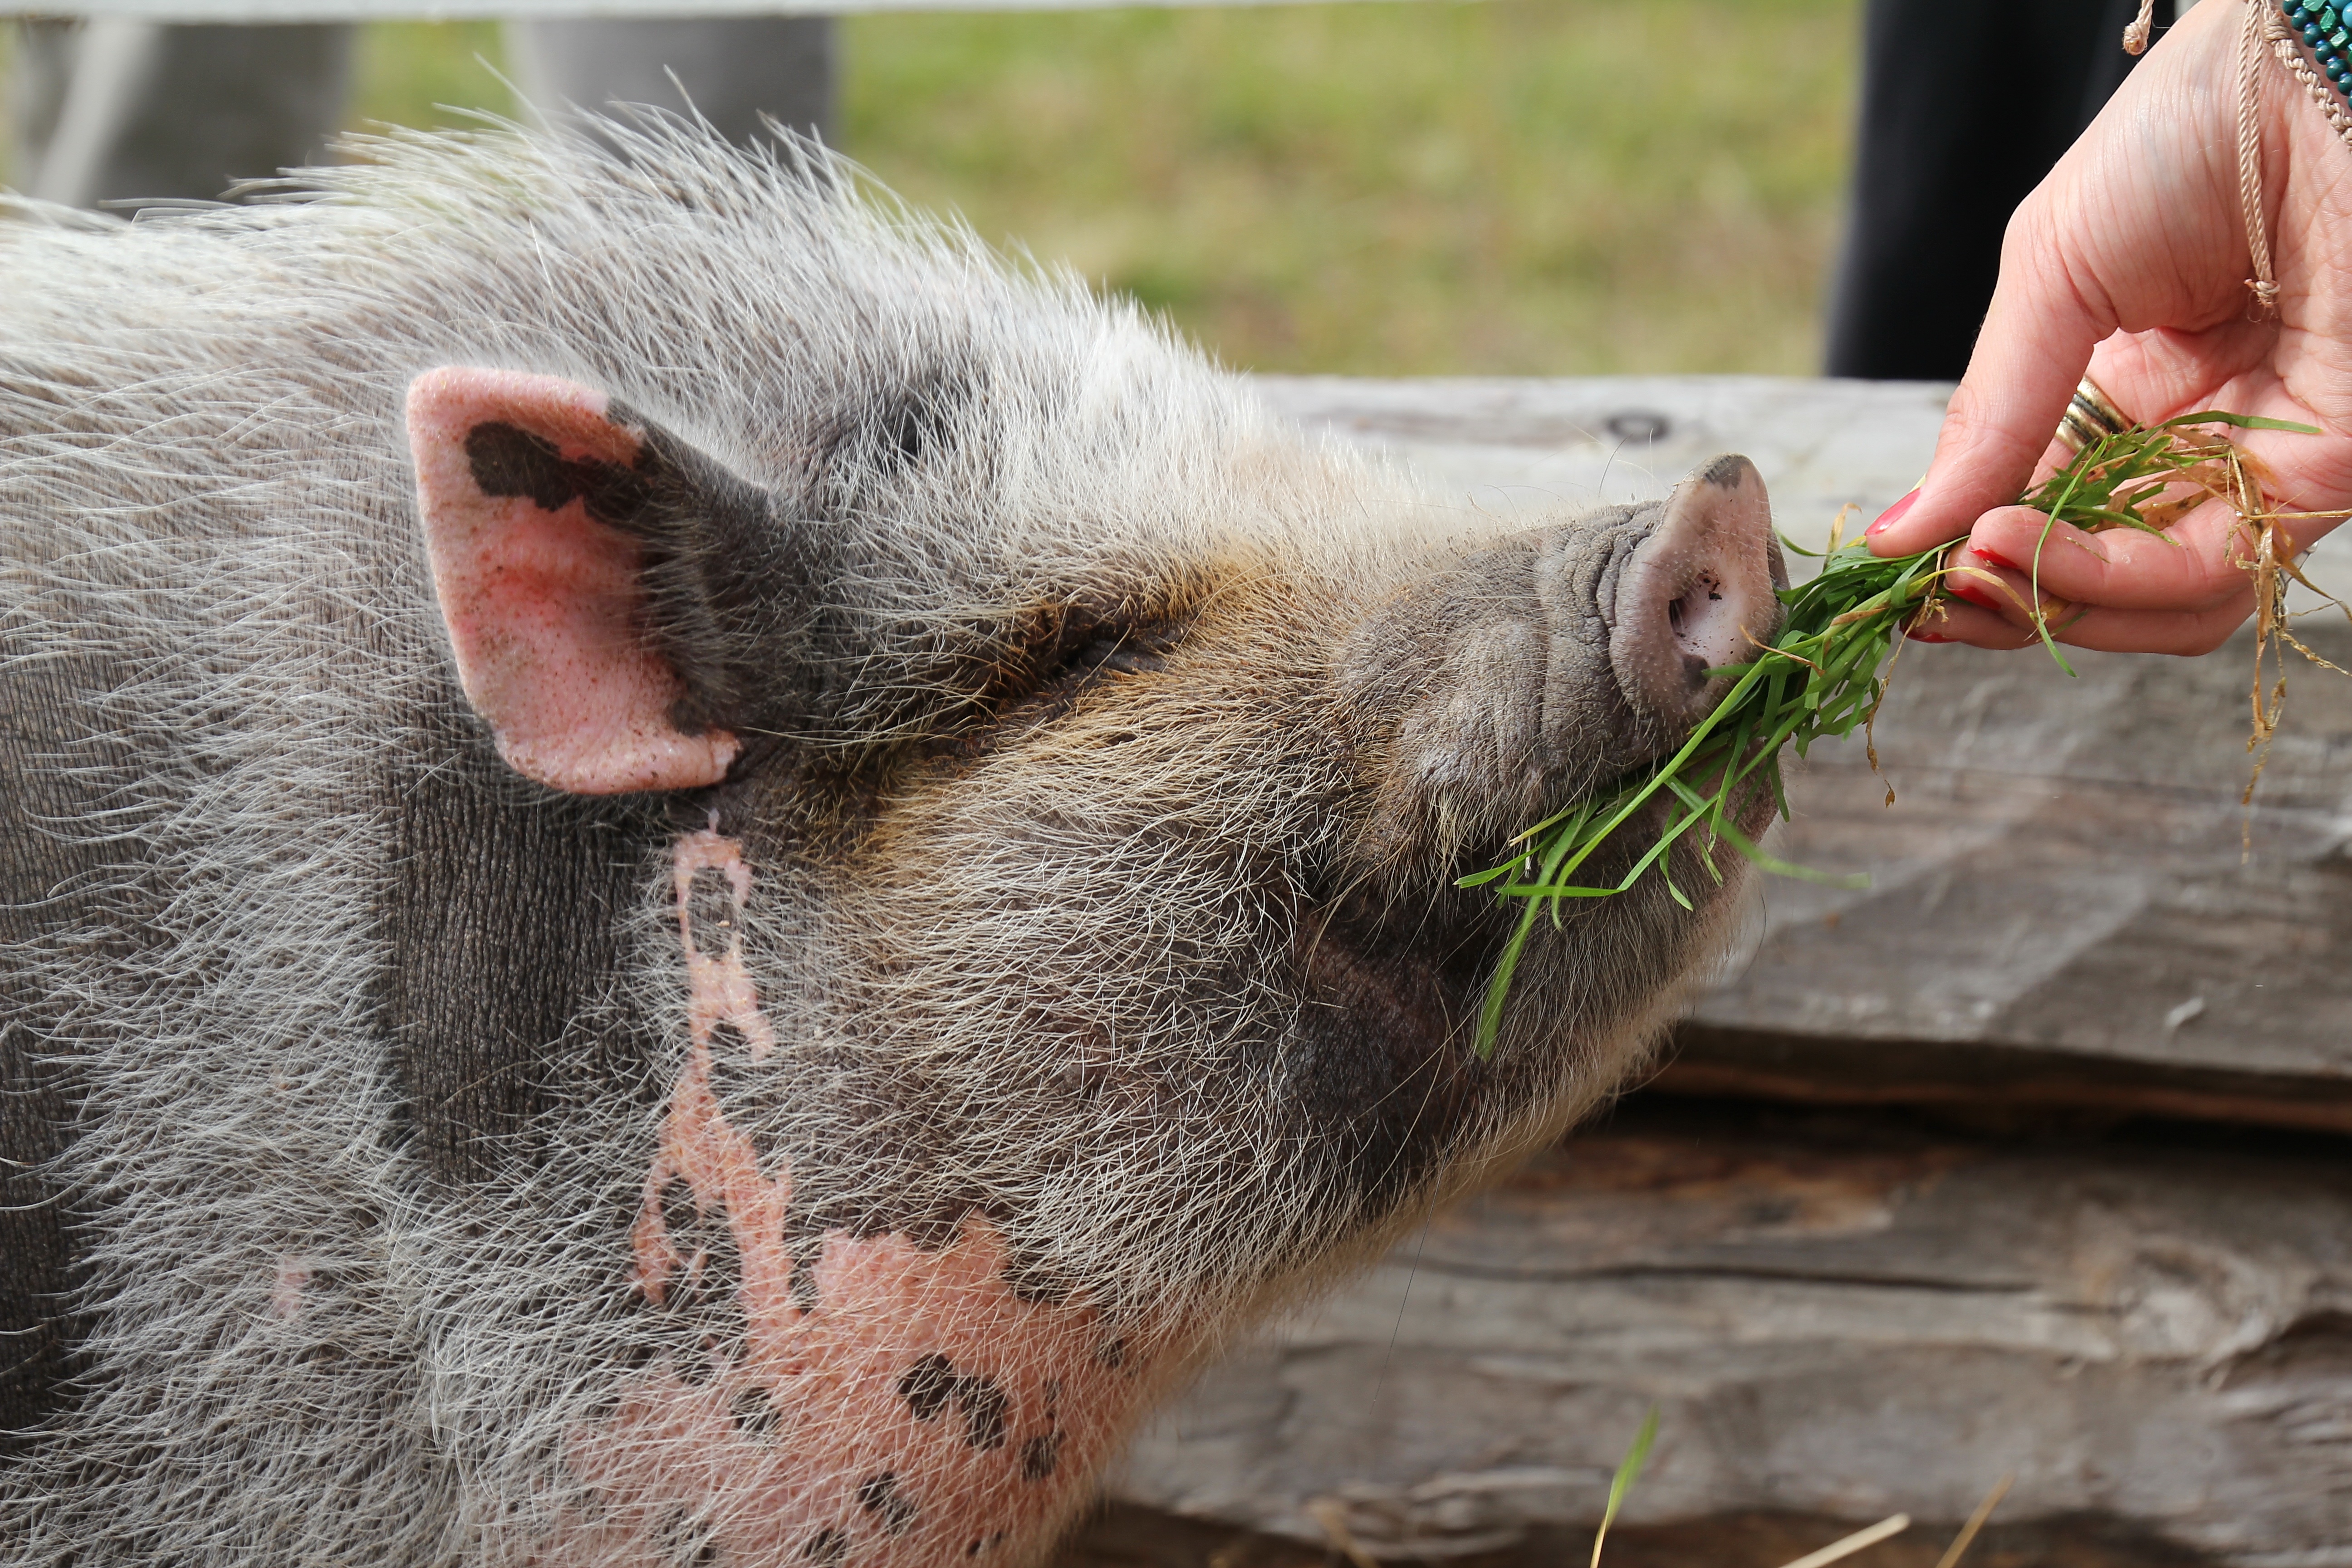
hand, hay, animal, wildlife, zoo, pet, food, mammal, rough, fauna, snout, vertebrate, pig, piggy, kilt, tame, delicacy, proboscis, the pig, domestic pig, the hair, in the ear, pig like mammal, roikkomahasika